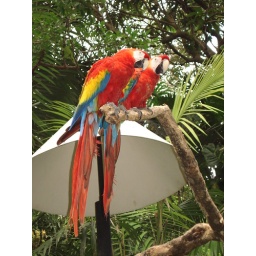
Photo taken in a preserve, but saw many in the wild around Tarcoles, eating almonds in trees by the beach